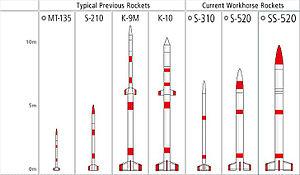
S-520 est une fusée-sonde japonaise de grande taille utilisée pour lancer des expériences scientifiques dans la très haute atmosphère. Elle peut effectuer un vol suborbital culminant à 300 km avec une charge utile de 100 kg. Son premier vol a eu lieu en 1980. Ce modèle de fusée-sonde est toujours en activité en 2016 et 32 exemplaires ont été lancés à cette date.
SS-520 est une fusée-sonde japonaise de grande taille utilisée pour lancer des expériences scientifiques dans la très haute atmosphère. Elle peut effectuer un vol suborbital culminant à 800 km avec une charge utile de 140 kg. Son premier vol a eu lieu en 1998. L'Institut des sciences spatiales et astronautiques, qui gère l'activité spatiale scientifique au Japon, a décidé de tester le concept de nano-lanceur en mettant en œuvre, début 2017, une version de la fusée-sonde équipée d'un troisième étage lui donnant la capacité de placer en orbite une masse de 4 kg. Après un premier échec début 2017, cette version réussit à placer un nano-satellite sur orbite le 3 février 2018. Avec une masse de 2,6 tonnes, il devient le plus petit lanceur jamais conçu reprenant le record de la Lambda 4S également japonaise.
S-310 est une fusée-sonde japonaise utilisée pour lancer des expériences scientifiques dans la très haute atmosphère. Elle peut effectuer un vol suborbital culminant à 150 km avec une charge utile de 50 kg. Son premier vol a eu lieu en 1975. Ce modèle de fusée-sonde est toujours en activité en 2016 et 55 exemplaires ont été lancés à cette date.